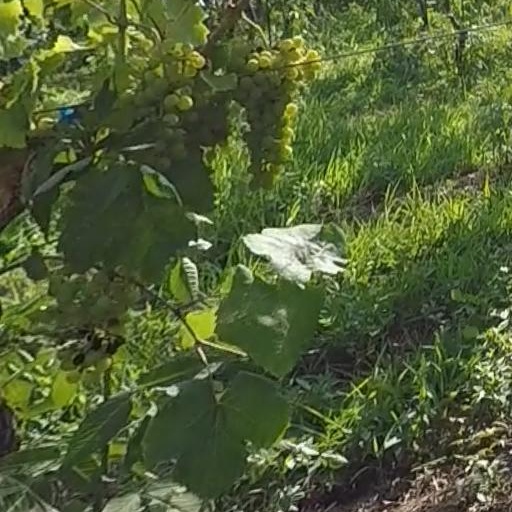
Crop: grape